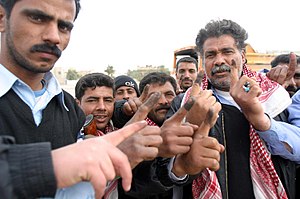
Afstemning
Irakere fremviser deres fingre med blæk på; et bevis på at de har stemt.
En afstemning er en demokratisk måde at se hvad flertallet ønsker eller mener. På internettet bruges ofte den engelske betegnelse poll, selv på visse danske sider.